Sterling Memorial Library

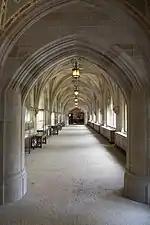
Cloister leading from library's nave to its wing

Sterling's northern wing, accessed from the nave via a cloister hallway, contains the library's offices as well as three major rooms: a lecture hall, the Memorabilia Room, and the Rare Book Room. The Memorabilia Room hosts temporary exhibitions of Yale's archival collections and university history, and serves as an antechamber to the 120-seat lecture hall.